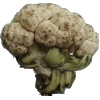
Label: cauliflower